Sam Weideman

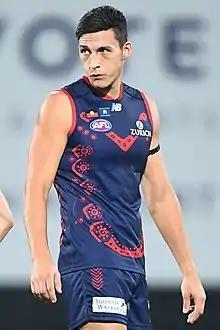
Weideman in 2019

Samuel Weideman (born 26 June 1997) is a former professional Australian rules footballer who played for and in the Australian Football League (AFL). A key forward, Weideman is tall and weighs . He played top-level football early, playing in the TAC Cup as a bottom-aged player. His achievements as a junior included two best and fairest awards and national representation. Even though an ankle injury forced him to miss the majority of his final year of junior football, he was drafted by with the ninth selection in the 2015 AFL draft. He made his AFL debut in 2016, making him a third-generation footballer, whereby he is the grandson of the Collingwood Football Club's 1958 premiership captain, Murray Weideman, and the son of former Collingwood player, Mark Weideman.